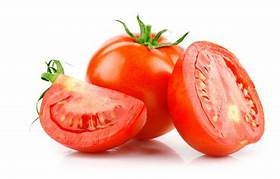
Label: tomato